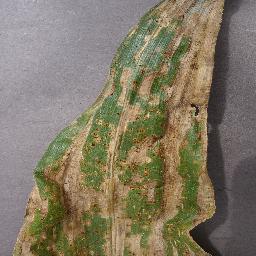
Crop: corn
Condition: (maize)_cercospora_spot_gray_spot